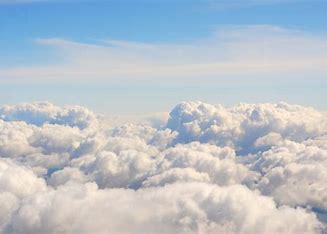
Brand: ON
Model: Cloud